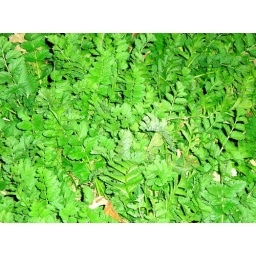
Various green plants growing at the Dry Creek bike trail in Modesto, California.